French Revolution

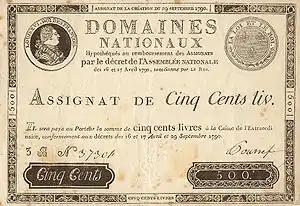
Early "Assignat" of 29 September 1790: 500 livres

Newspapers and pamphlets played a central role in stimulating and defining the Revolution. Prior to 1789, there have been a small number of heavily censored newspapers that needed a royal licence to operate, but the Estates General created an enormous demand for news, and over 130 newspapers appeared by the end of the year. Among the most significant were Marat's "L'Ami du peuple" and Elysée Loustallot's "". Over the next decade, more than 2,000 newspapers were founded, 500 in Paris alone. Most lasted only a matter of weeks but they became the main communication medium, combined with the very large pamphlet literature.